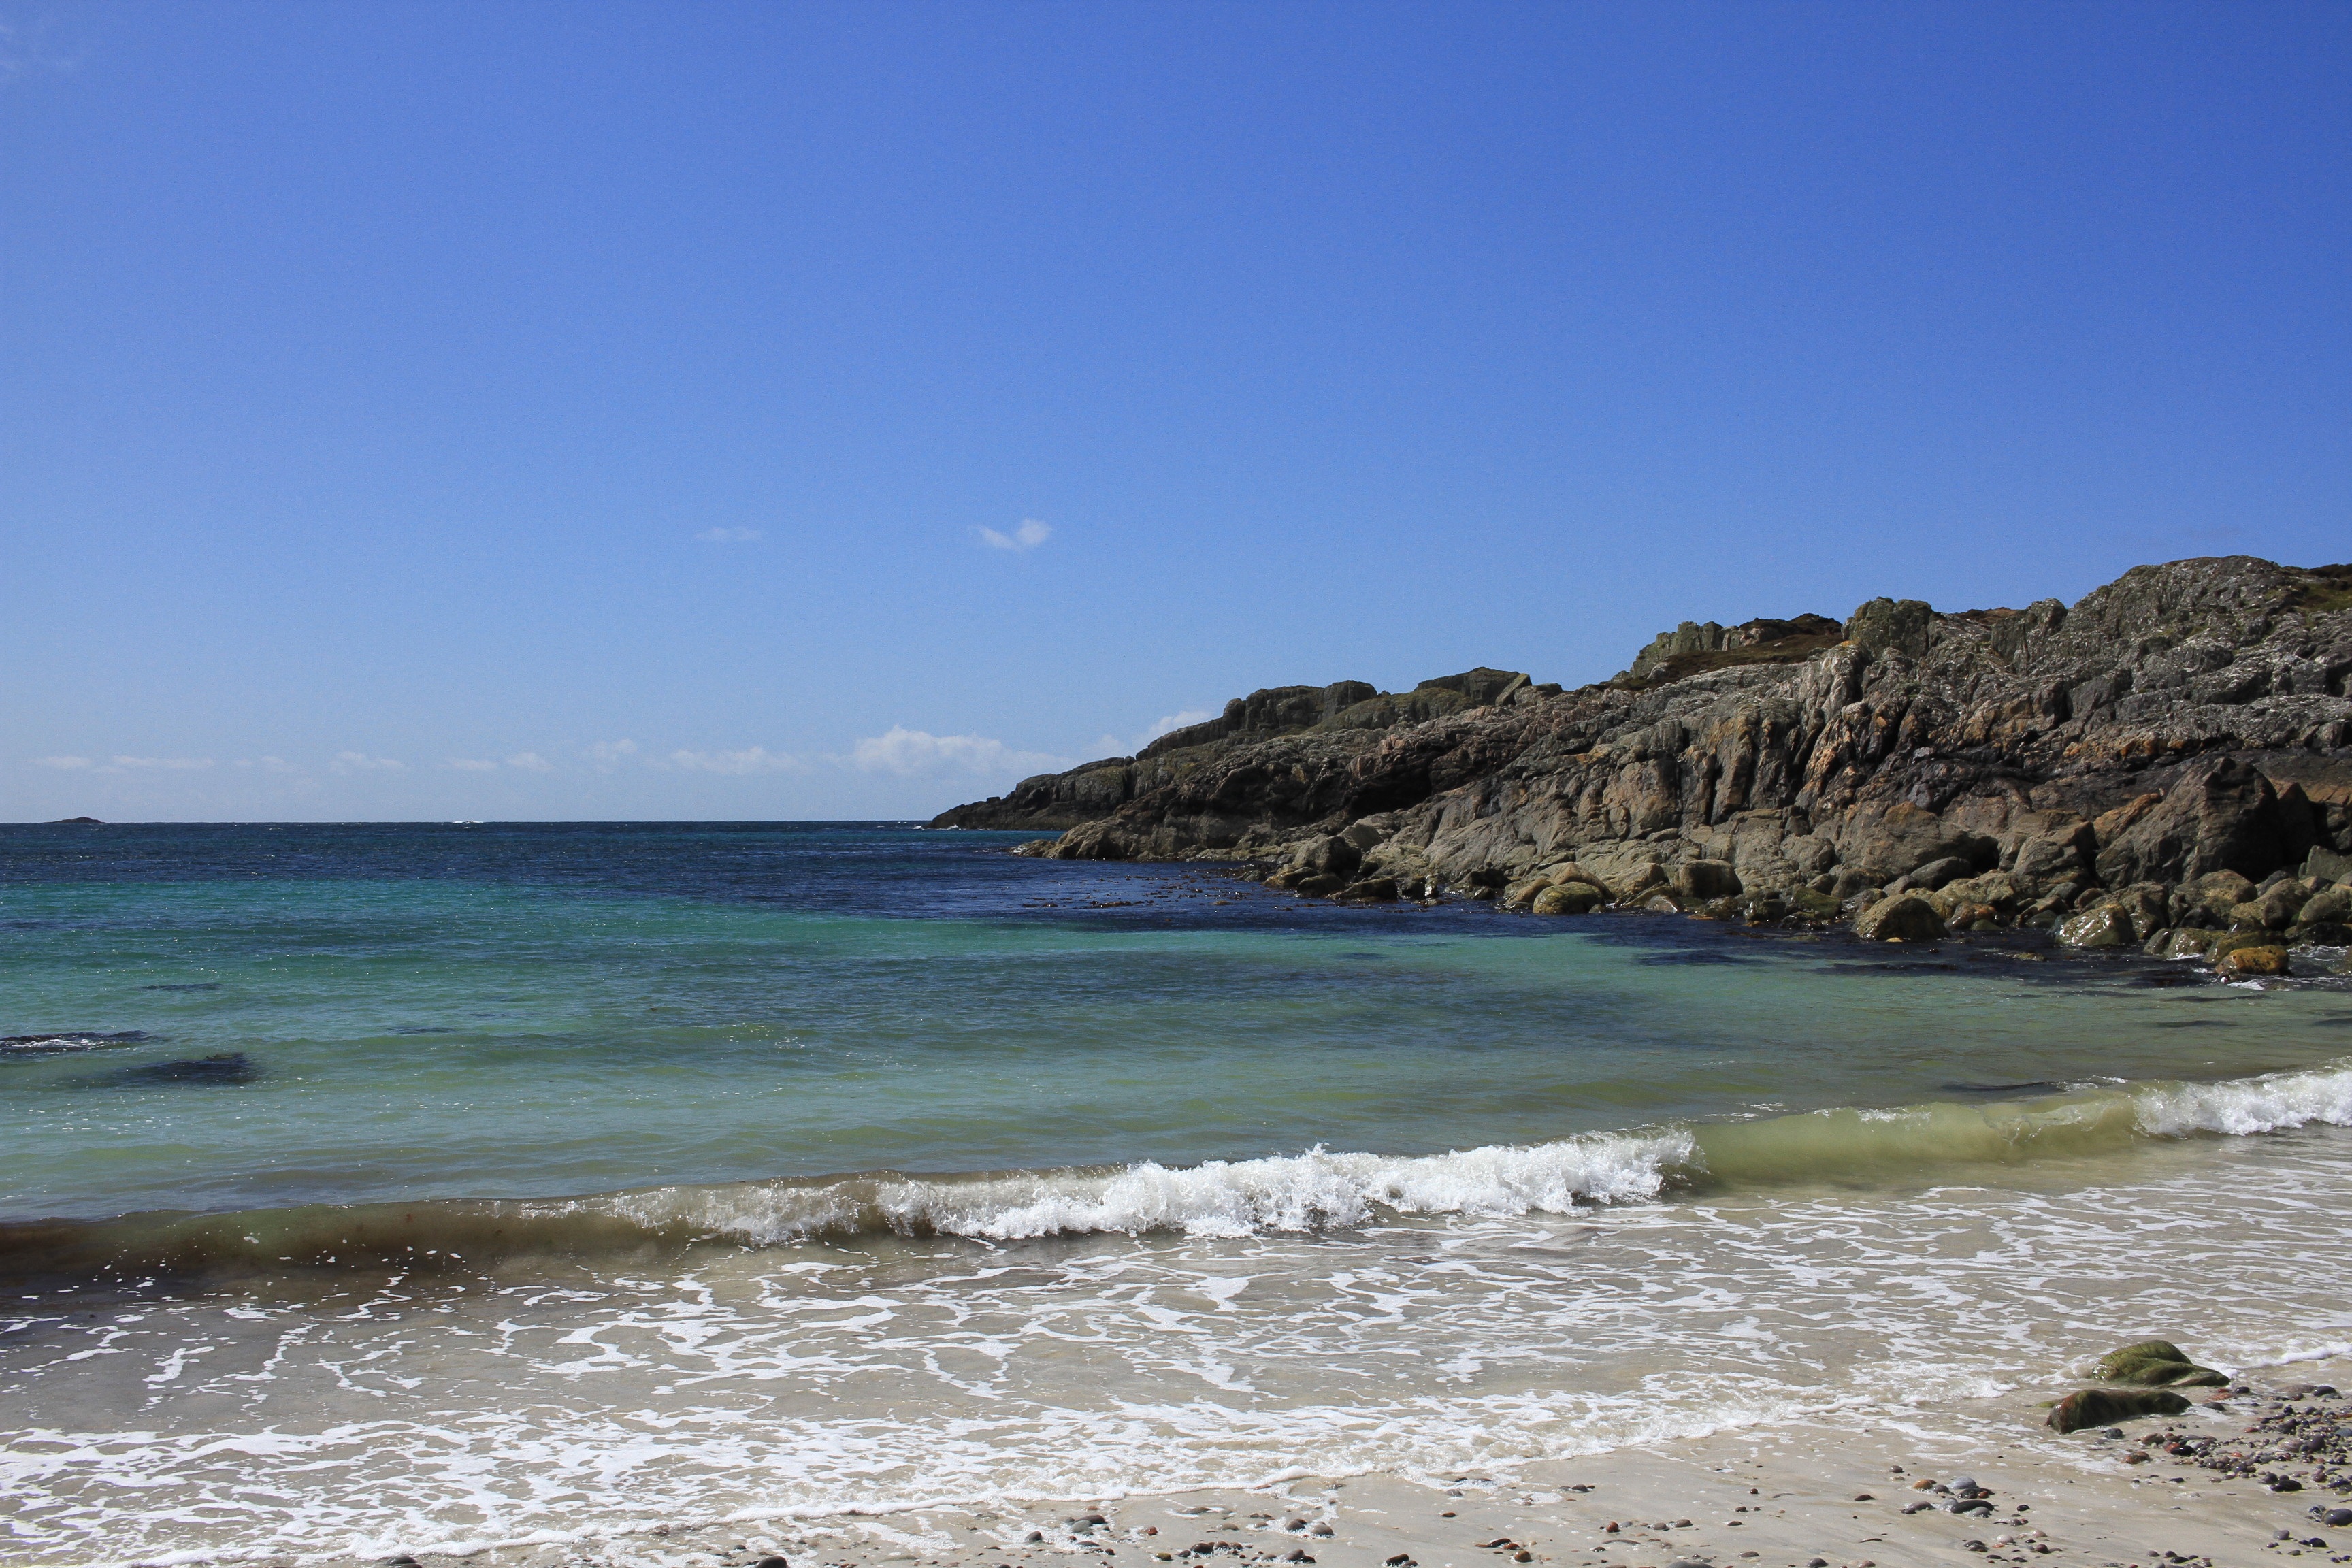
beach, sea, coast, sand, rock, ocean, shore, wave, vacation, cliff, cove, bay, terrain, body of water, scotland, cape, iona, wind wave, columba's bay